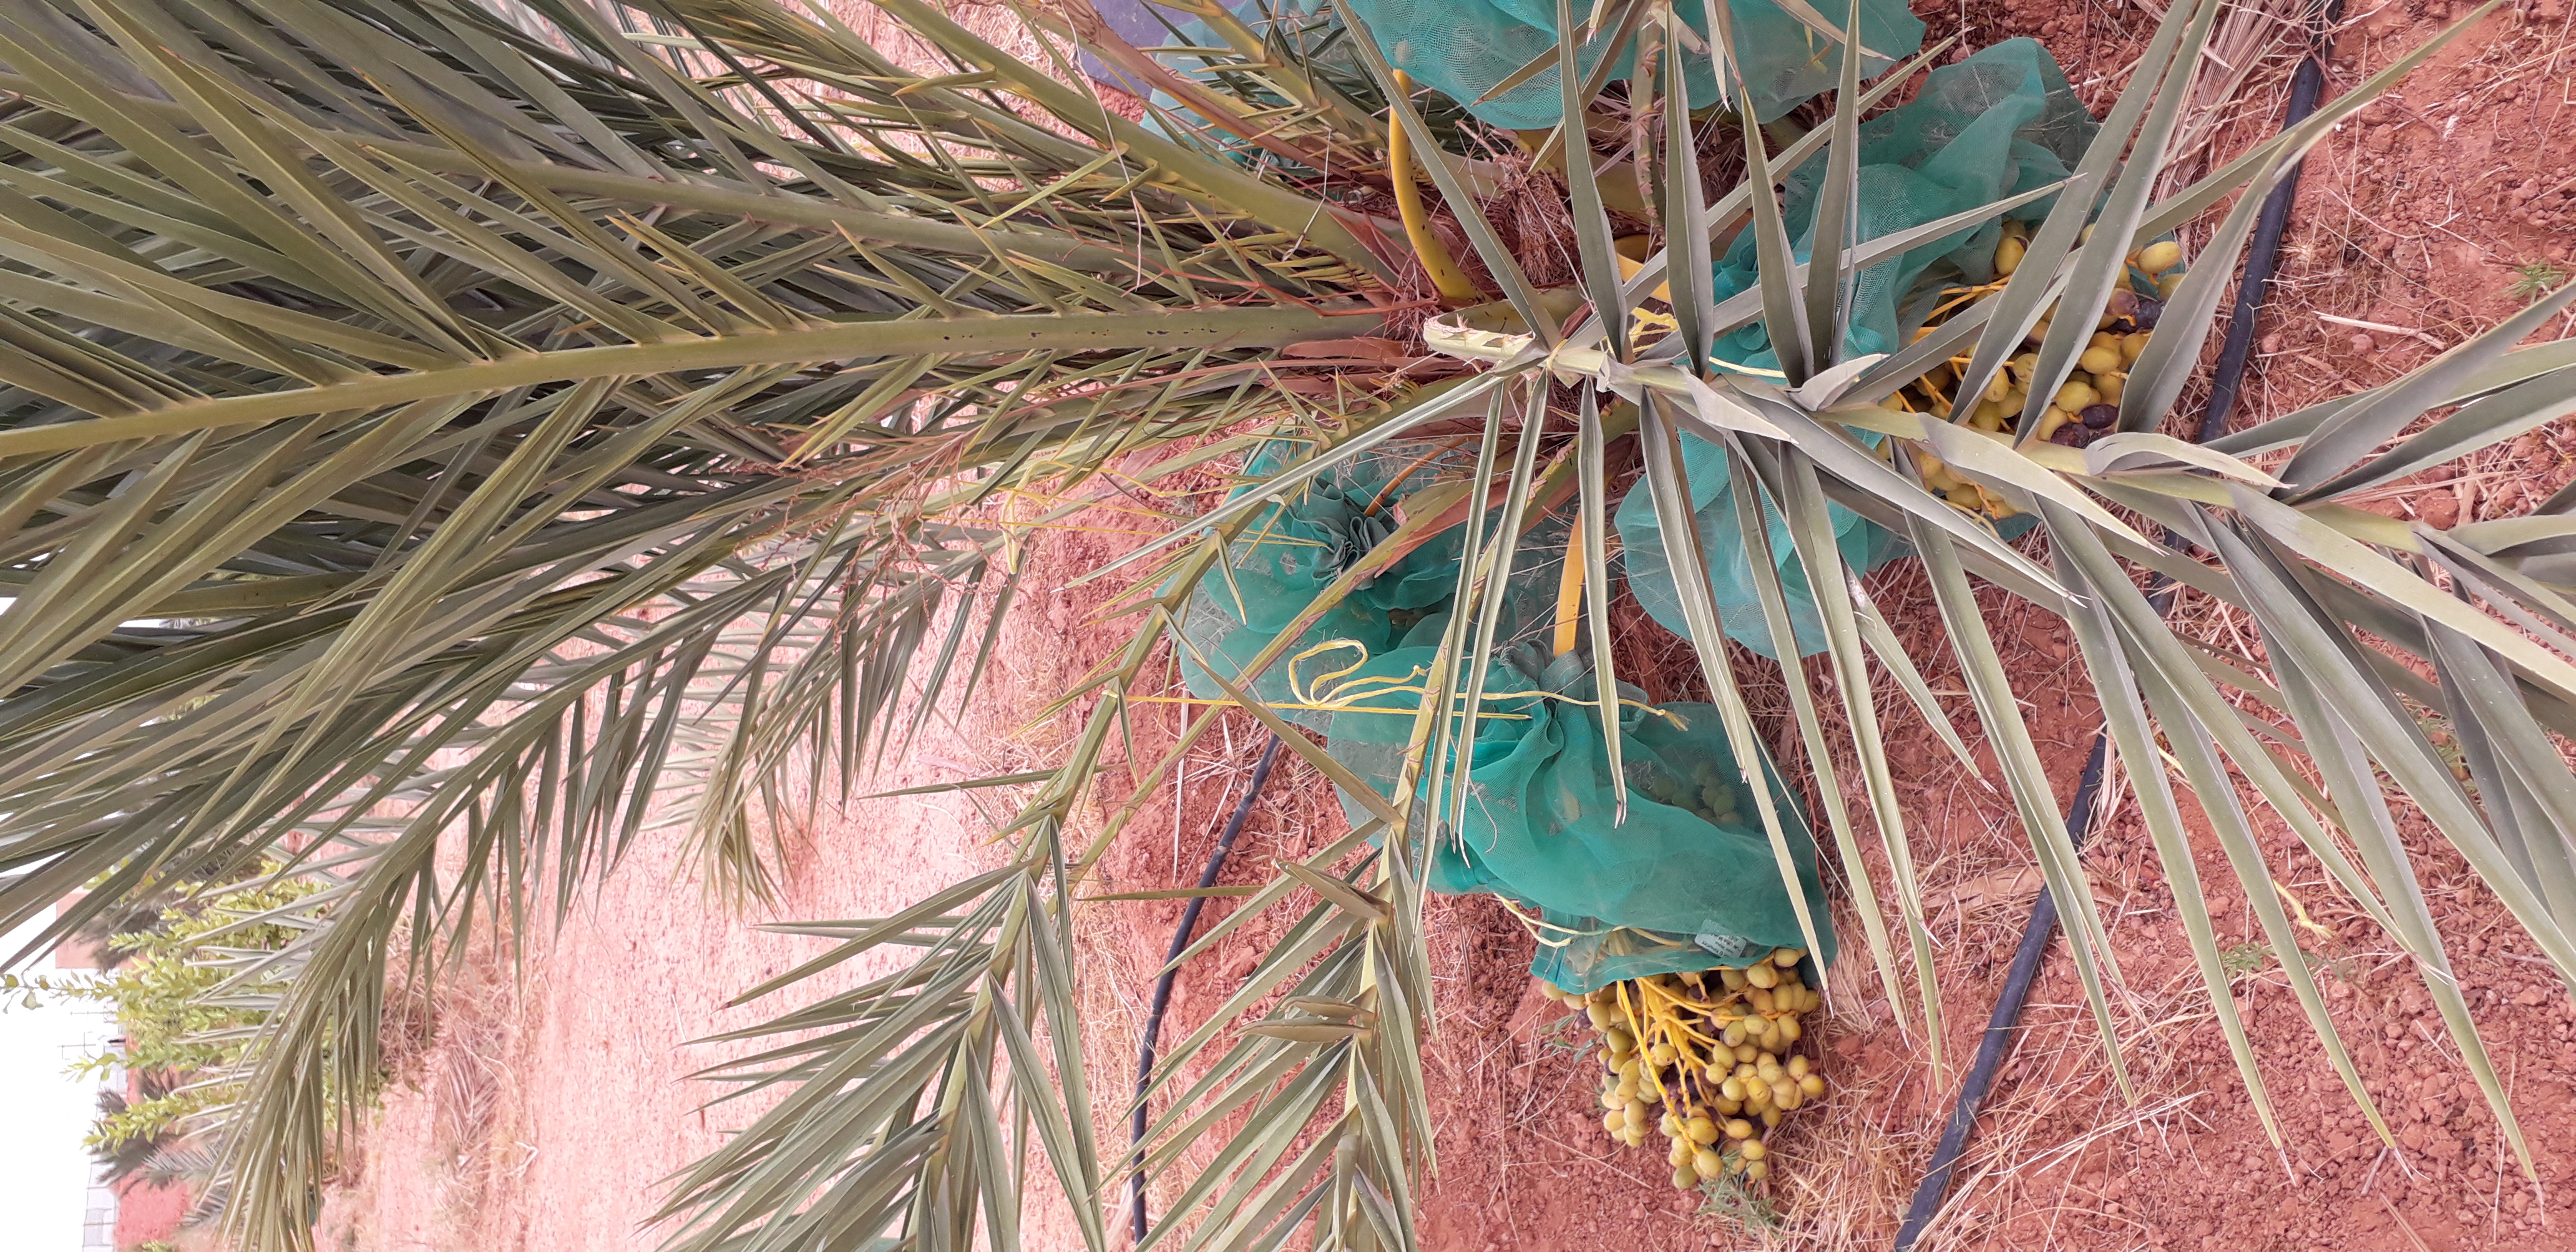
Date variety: kholt